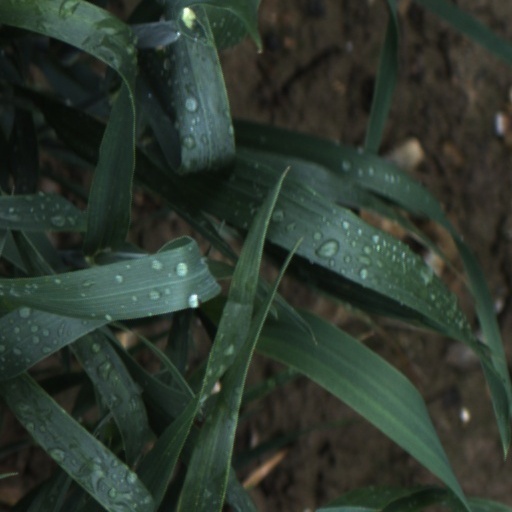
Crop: wheat